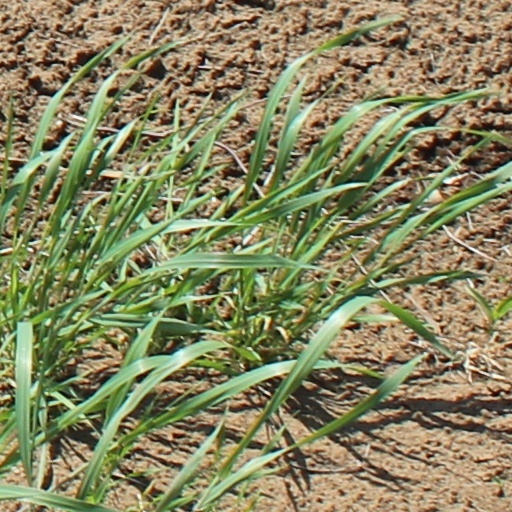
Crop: wheat